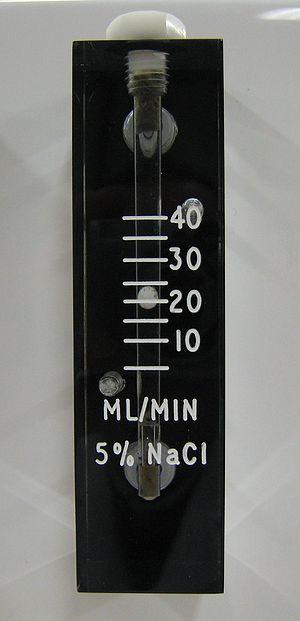
Débitmètre à eau (salée) à flotteur. Tube avec échelle graduée en mℓ/min (de 5 à 40). Hauteur=10 cm. Ce modèle équipe une enceinte à brouillard salin pour réaliser des essais de corrosion en laboratoire.
Un débitmètre est un appareil destiné à mesurer le débit d'un fluide, liquide ou gazeux.